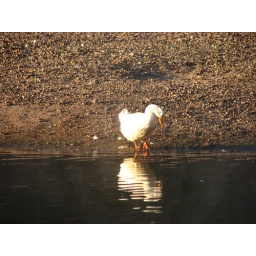
White duck looking at her reflection in the river